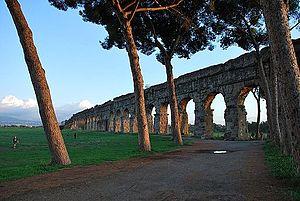
Rome /ʁɔm/ est la capitale de l'Italie. Située au centre-ouest de la péninsule italienne, près de la mer Tyrrhénienne, elle est également la capitale de la région du Latium, et fut celle de l'Empire romain durant 357 ans. En 2019, elle compte 2 844 395 habitants établis sur 1 285 km², ce qui fait d'elle la commune la plus peuplée d'Italie et la troisième plus étendue d'Europe après Moscou et Londres. Son aire urbaine recense 4 356 403 habitants en 2016. Elle présente en outre la particularité de contenir un État enclavé dans son territoire : la cité-État du Vatican, dont le pape est le souverain. C'est le seul exemple existant d'un État à l'intérieur d'une ville.